One Mom and Three Dads

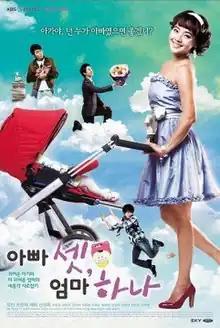
Promotional poster

One Mom and Three Dads is a 2008 South Korean television series starring Eugene, Jo Hyun-jae, Jae Hee, and Shin Sung-rok. It aired on KBS2 from April 2 to May 22, 2008 on Wednesdays and Thursdays at 21:55 for 16 episodes.